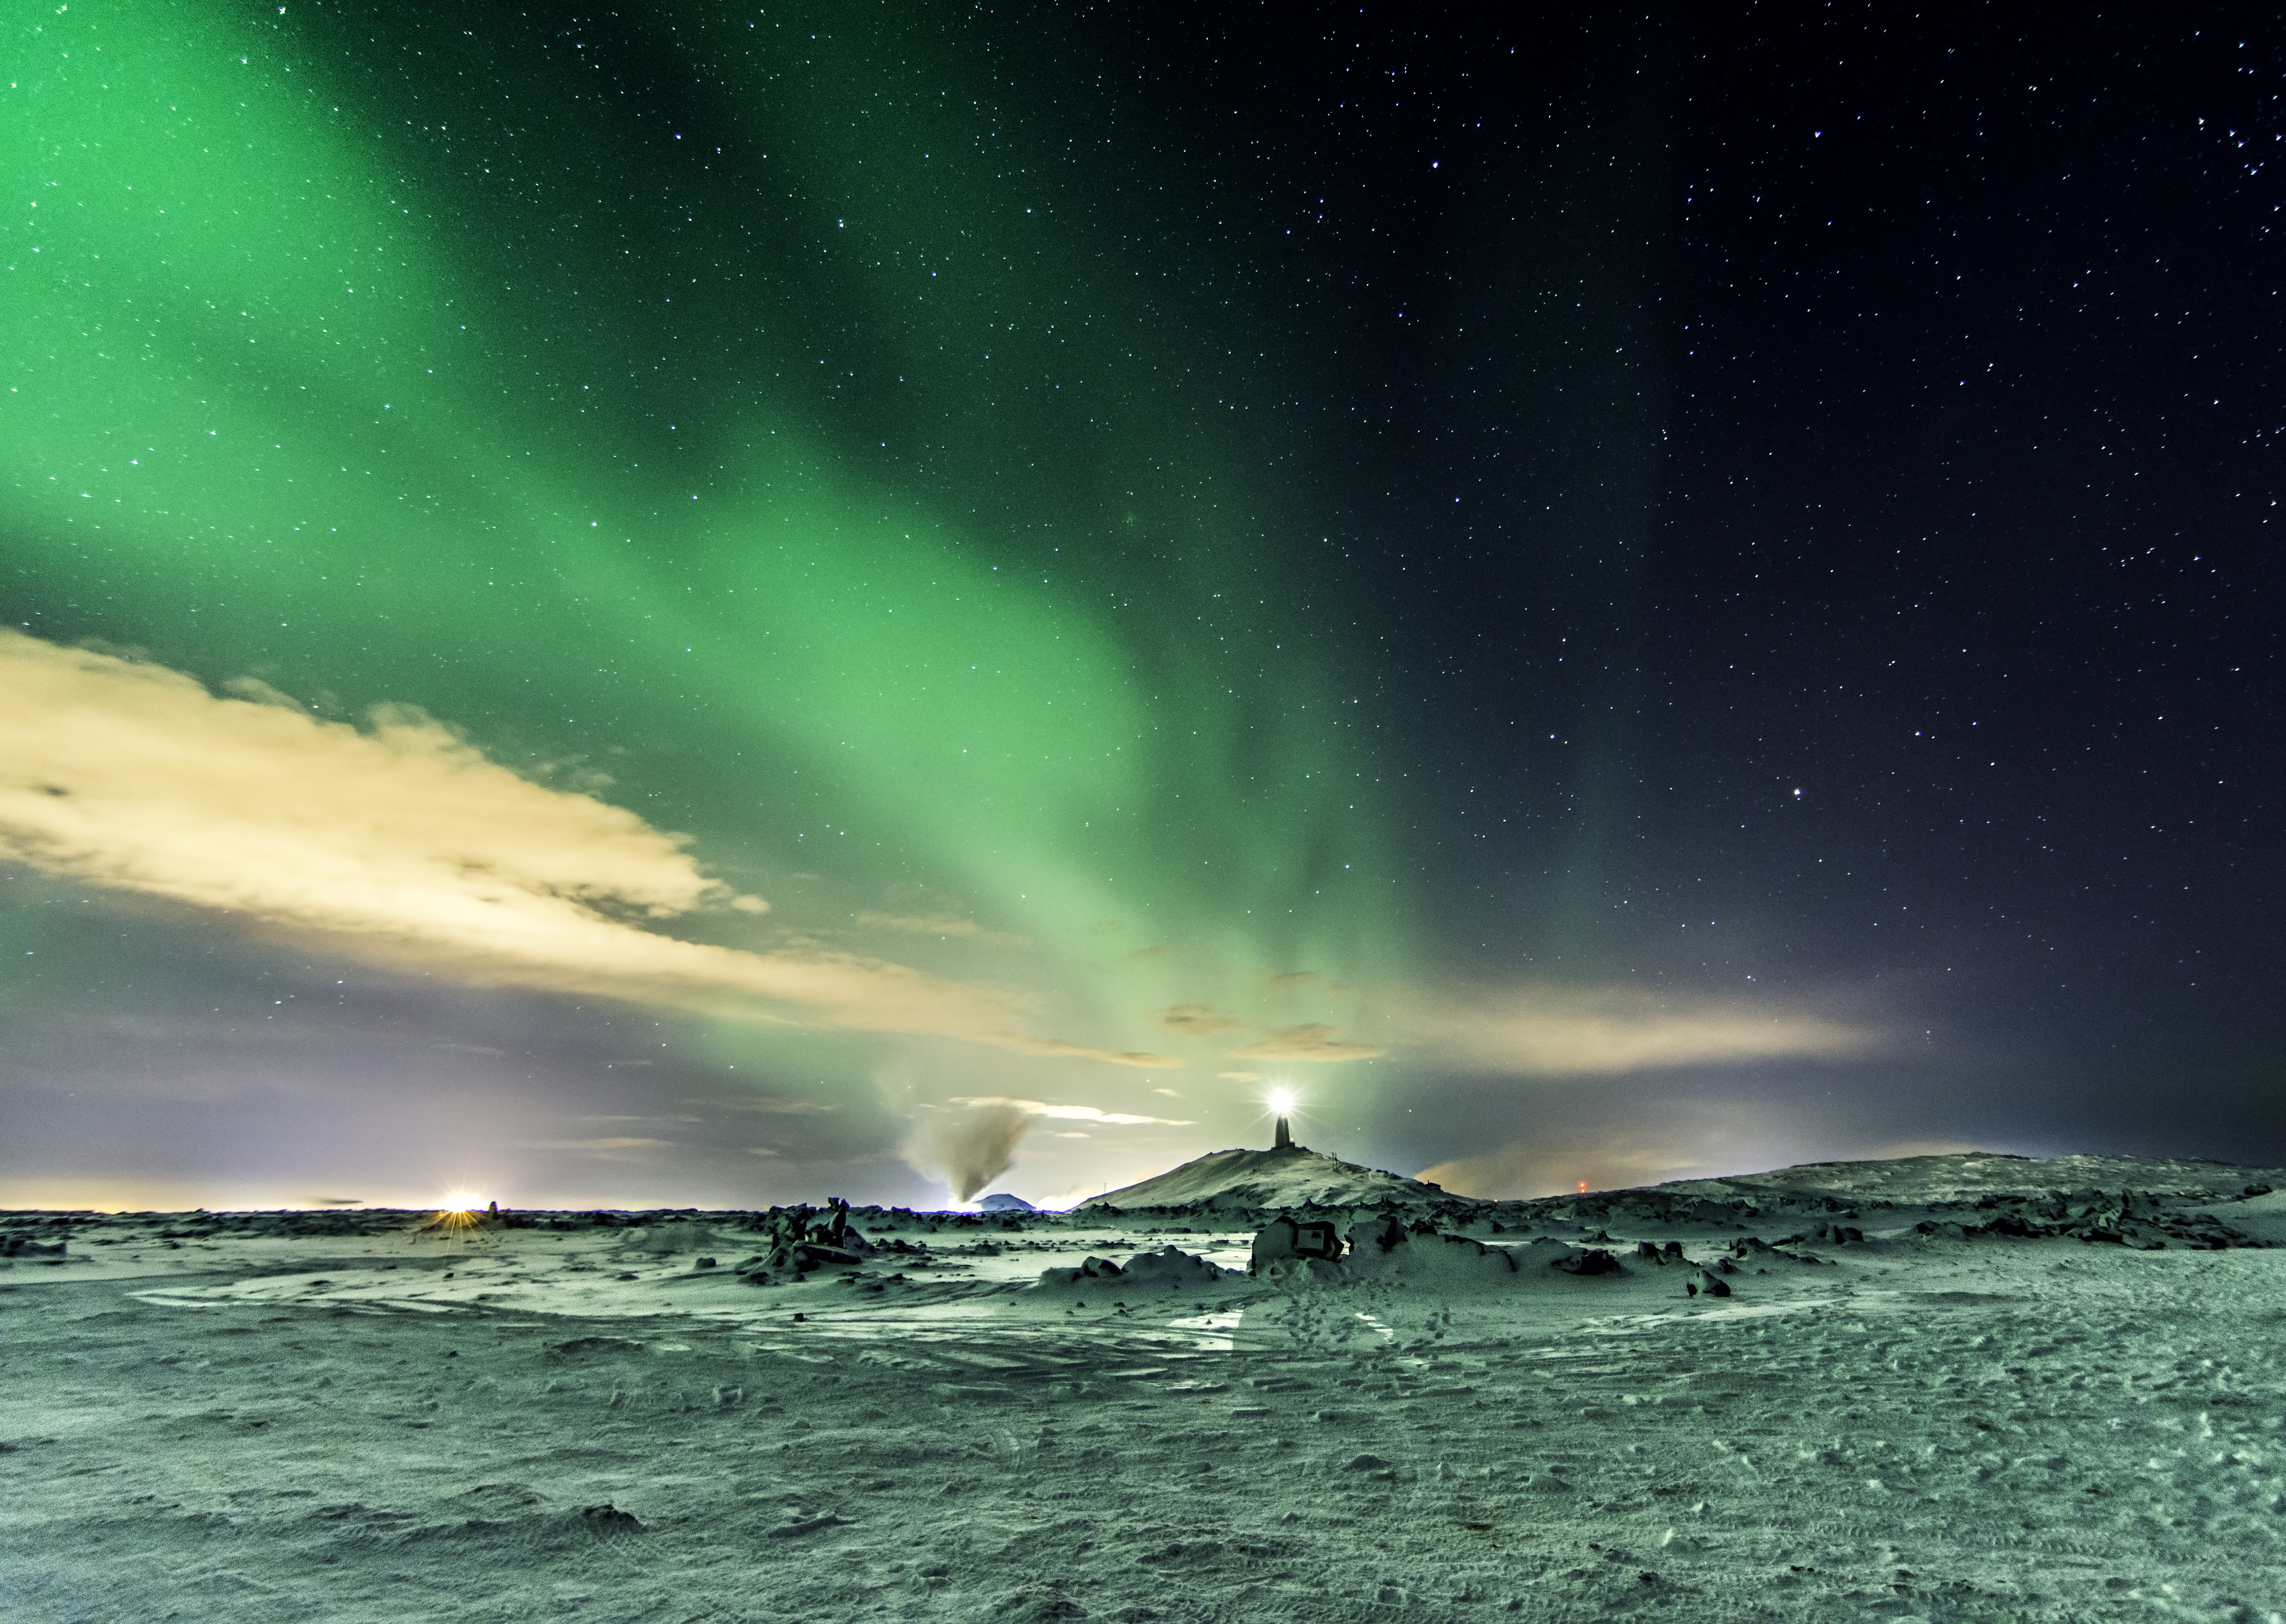
sky, aurora, nature, atmosphere, natural landscape, geological phenomenon, sea, water, horizon, ocean, wave, night, calm, landscape, space, cloud, arctic, wind, world